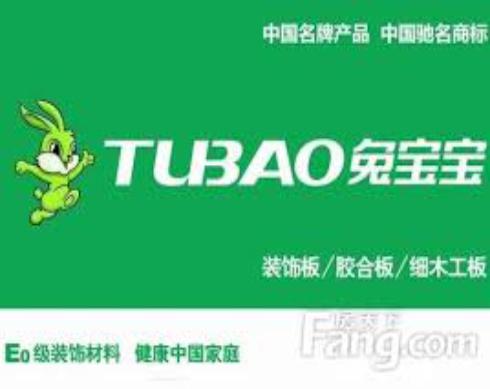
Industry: Others